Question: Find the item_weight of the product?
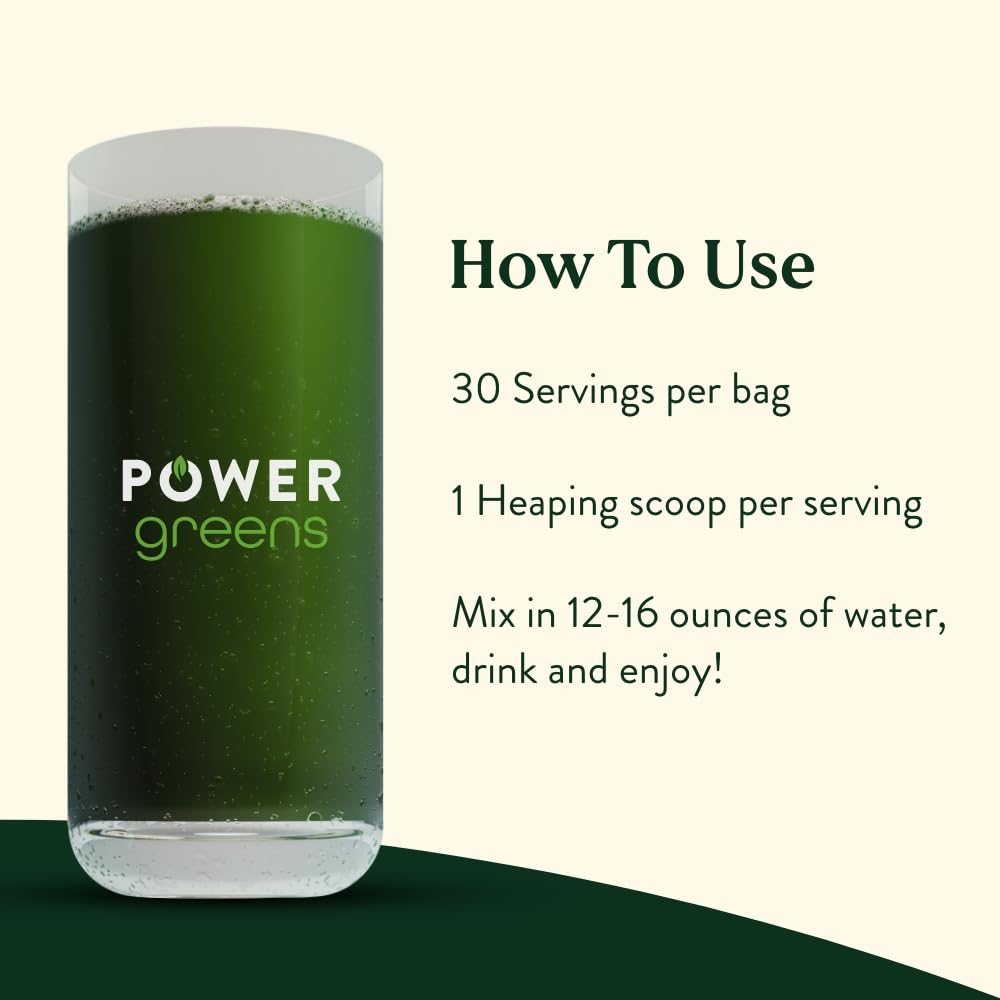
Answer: [12.0, 16.0] ounce